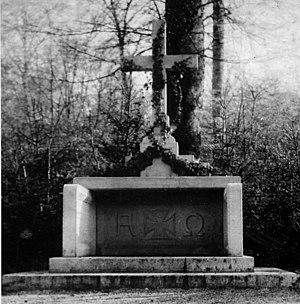
présenté au musée de st-Mihiel.
La bataille de Saint-Mihiel désigne un important engagement de la Première Guerre mondiale, sur le saillant de Saint-Mihiel dans le département de la Meuse, qui fut le premier auquel participèrent les troupes américaines, et qui se solda par une victoire alliée.